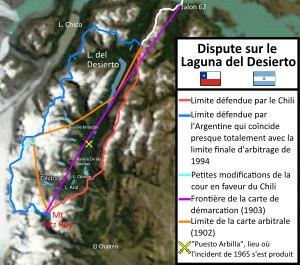
L'incident de Laguna del Desierto, que l'on trouve dans certaines sources argentine sous le nom de bataille de Laguna del Desierto est un incident frontalier qui oppose quatre membres de Carabineros de Chile à 90 membres de la gendarmerie nationale argentine dans une zone située au sud du lac O'Higgins/San Martín le 6 novembre 1965. Un lieutenant chilien est tué un sergent blessé, créant une atmosphère tendue entre l'Argentine et le Chili.
Le lac del Desierto ou laguna del Desierto est un lac d'Argentine. Il est situé dans le département de Lago Argentino de la province de Santa Cruz, en Patagonie.